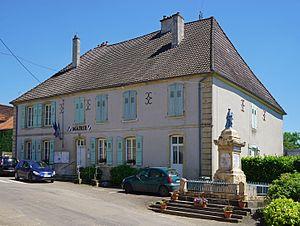
Mairie de Mailleroncourt-Charette.
Mailleroncourt-Charette est une commune française située dans le département de la Haute-Saône, en région Bourgogne-Franche-Comté.